Nomination and confirmation to the Supreme Court of the United States

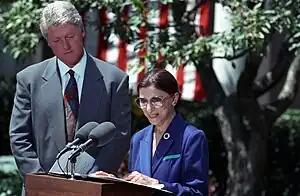
Ruth Bader Ginsburg officially accepting the nomination as associate justice from President Bill Clinton on June 14, 1993

Once a Supreme Court vacancy opens, the president discusses the candidates with advisors, Senate leaders and members of the Senate Judiciary Committee, as a matter of senatorial courtesy, before selecting a nominee. In doing so, potential problems a nominee may face during confirmation can be addressed in advance. This can also be an opportunity for senators to advise the president, though the president is not obliged to take their advice on whom to nominate, neither does the Senate have the authority to set qualifications or otherwise limit who the president may select.